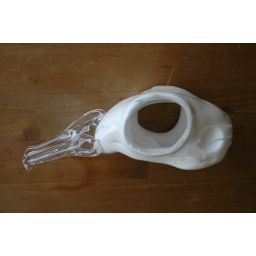
glass handblown and hot-sculpted bird skull made by me